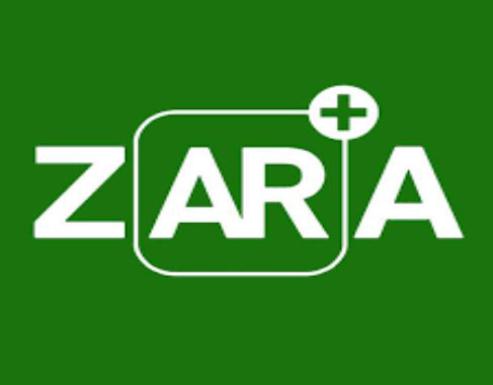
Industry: Clothes